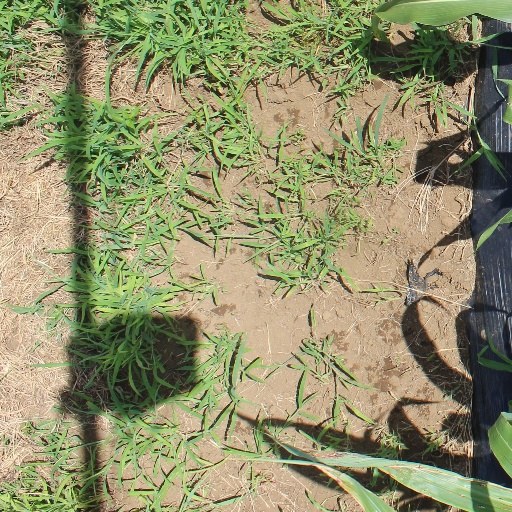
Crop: sorghum